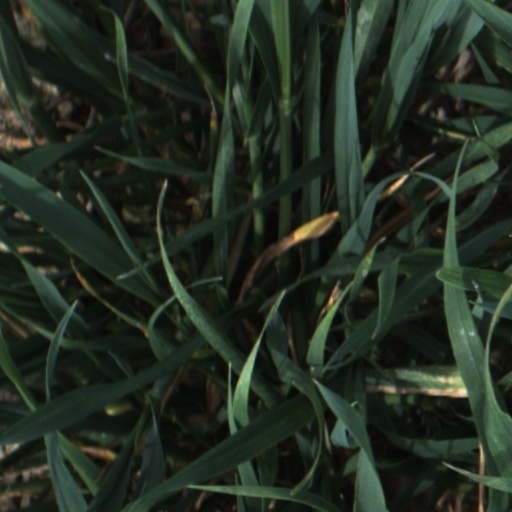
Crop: wheat